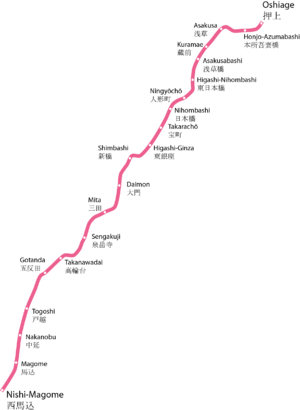
La ligne Toei Asakusa est une ligne de métro à Tokyo au Japon gérée par le Bureau des Transports de la Métropole de Tokyo. Elle relie la station de Nishi-Magome à celle d'Oshiage. Longue de 18,4 km, elle traverse Tokyo du sud au nord-est en passant dans les arrondissements d'Ōta, Shinagawa, Minato, Chūō, Taitō et Sumida. Elle est également connue comme ligne 1. Sur les cartes, la ligne est de couleur rose et identifiée par la lettre A. Son logo est ainsi.